Fort of Santa Catalina, Lima

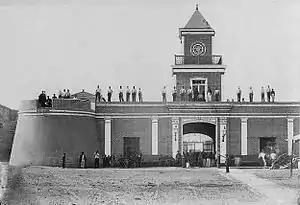
Fort of Santa Catalina. Photo of 1873.

During the coup d'état against the President José Balta y Montero occurred at 2 o'clock atafternoon of July 22 of 1872, the Army Colonel Tomás Gutiérrez, took the decision to move, on July 26 of 1872, to the Barracks of Santa Catalina with the Government Palace's troops and of the Infantry Battalion “Zepita” Nº 3 of his brother the Army Colonel Marceliano Gutiérrez. In front to the Barracks of Santa Catalina several barricades were erected. The water and gas pipelines connected to the Barracks of Santa Catalina were cut. At about 9 o'clock at night, while firing rifles and cannons, Tomás Gutiérrez and his brother the Army Colonel Marcelino Gutiérrez left with their troops. The besiegers of Barracks of Santa Catalina retreated and momentarily disconcerted.